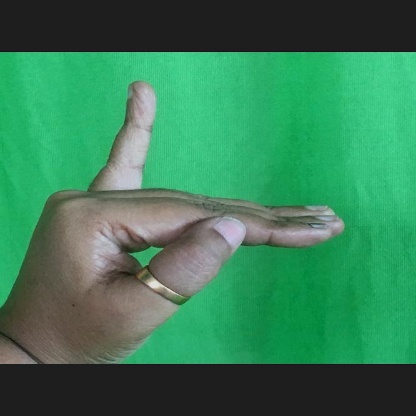
Mudra: Hamsapaksha